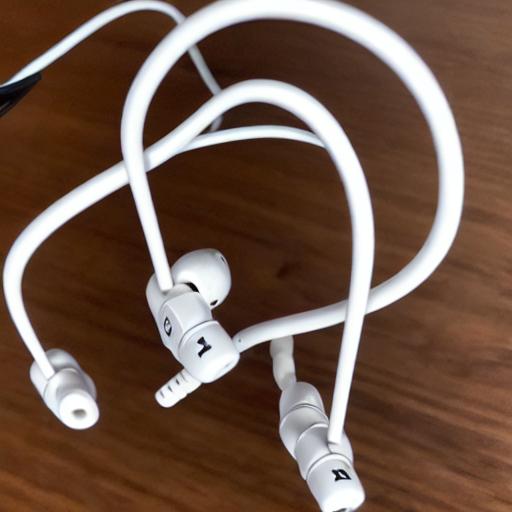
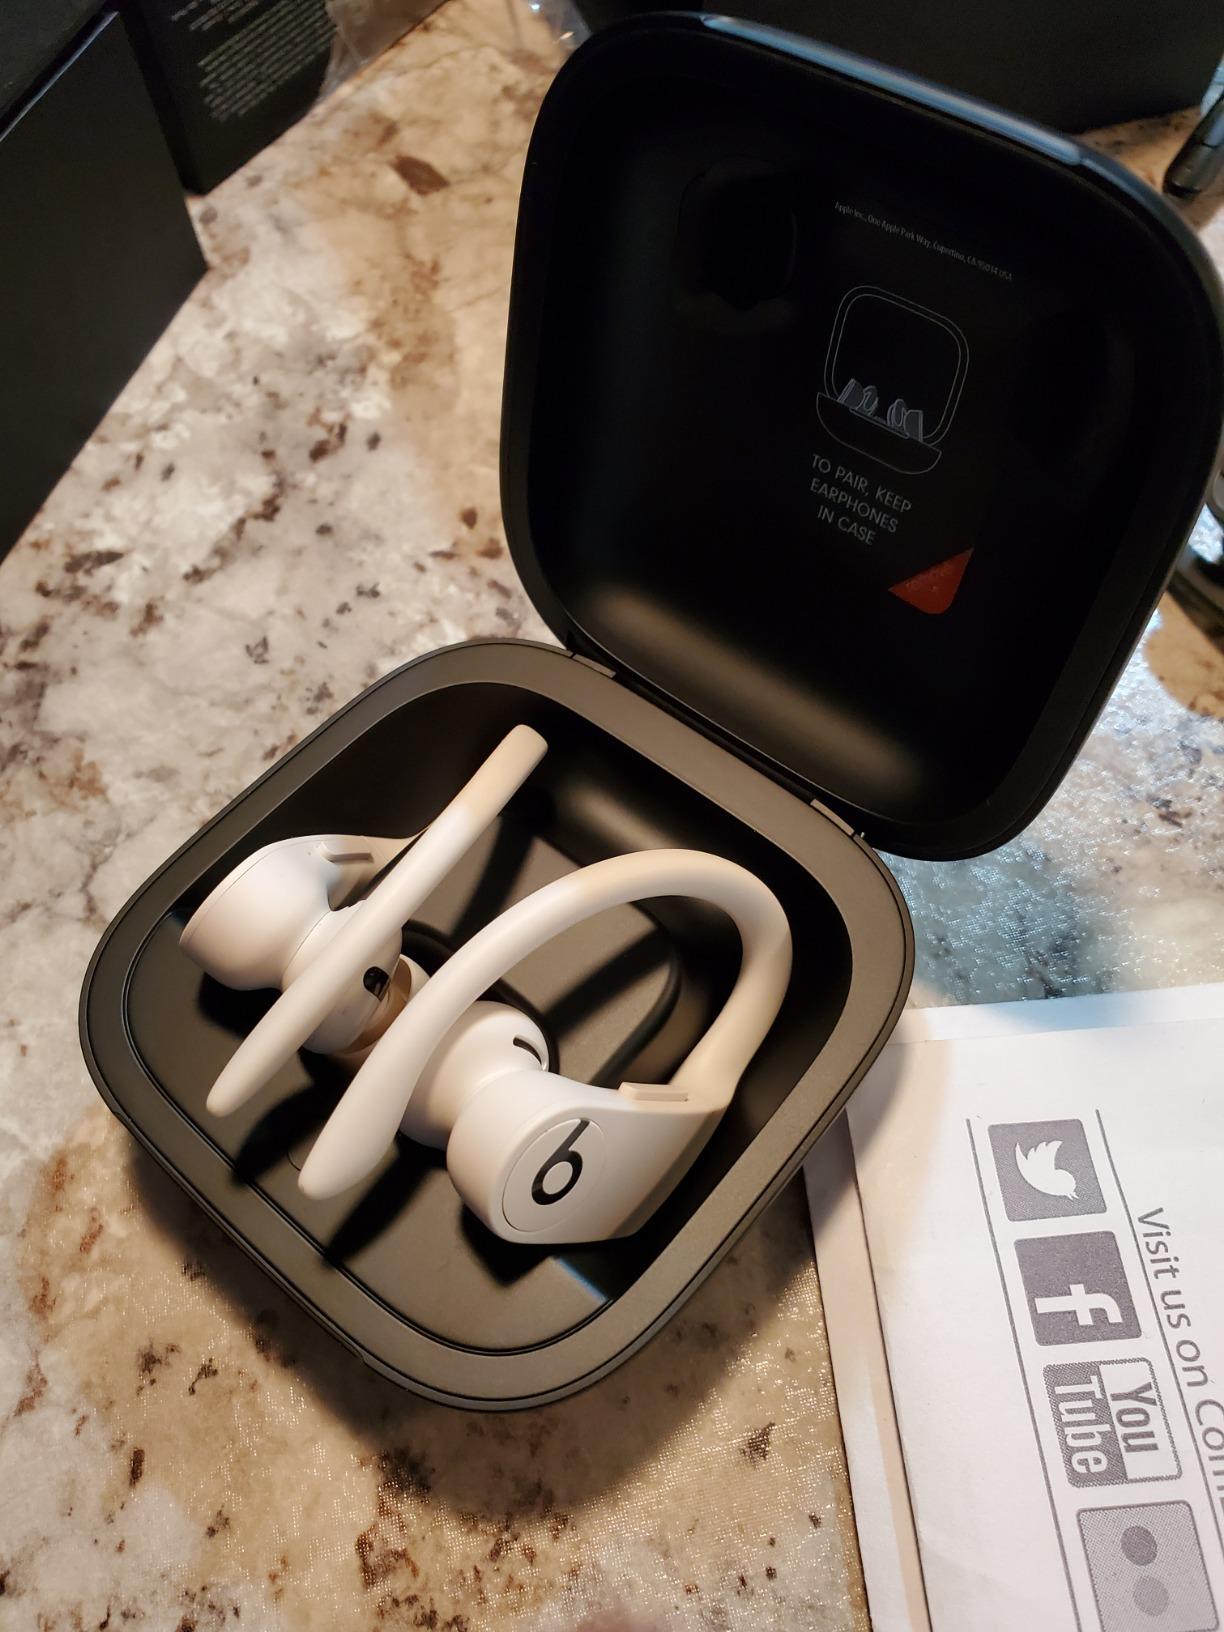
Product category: earbuds
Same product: no